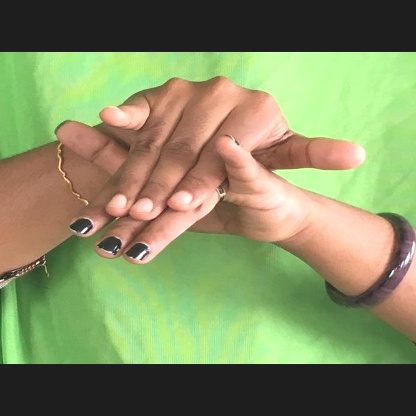
Mudra: Varaha